Stranded (video game)

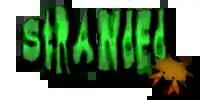
Official logo

Stranded is a 3D action-adventure video game, developed by Unreal Software. The main goal of the Robinsonade game is to survive on a dangerous island and to find a way to return home.